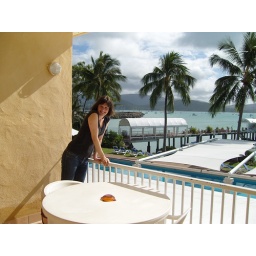
View from the balcony in Airlie beach